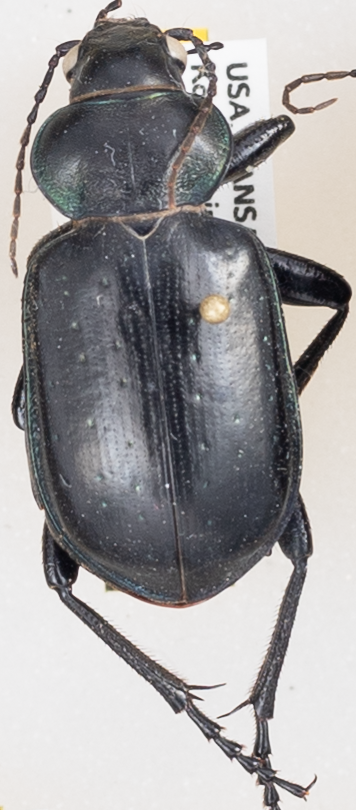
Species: Calosoma affine
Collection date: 2019-06-05
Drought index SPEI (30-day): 1.608
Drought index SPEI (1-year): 1.498
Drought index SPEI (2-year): -0.086